Jack London

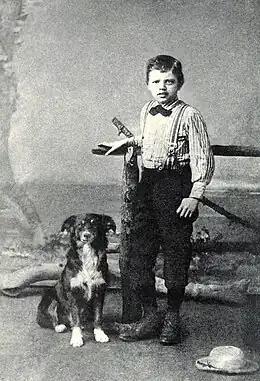
London at the age of nine with his dog Rollo, 1885

London was born near Third and Brannan Streets in San Francisco. The house burned down in the fire after the 1906 San Francisco earthquake; the California Historical Society placed a plaque at the site in 1953. Although the family was working class, it was not as impoverished as London's later accounts claimed. London was largely self-educated.